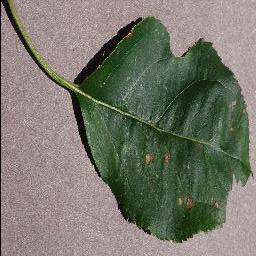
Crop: apple
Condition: black_rot